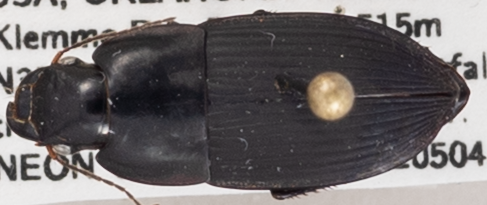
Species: Anisodactylus haplomus
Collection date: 2022-05-04
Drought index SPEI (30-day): -1.77
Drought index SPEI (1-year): -1.01
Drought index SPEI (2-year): -0.866